Krishna (1996 Tamil film)

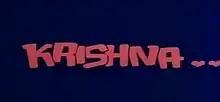
Title card

Krishna is a 1996 Indian Tamil-language romantic drama film written and directed by Raja Krishnamoorthy. The film stars Prashanth, Kasthuri and Heera. It was released on 7 June 1996, and emerged a success.